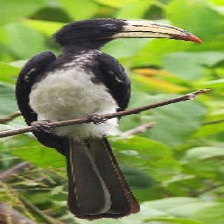
Species: AFRICAN PIED HORNBILL
Scientific name: TOCKUS FASCIATUS
ImageNet parent category: hornbill